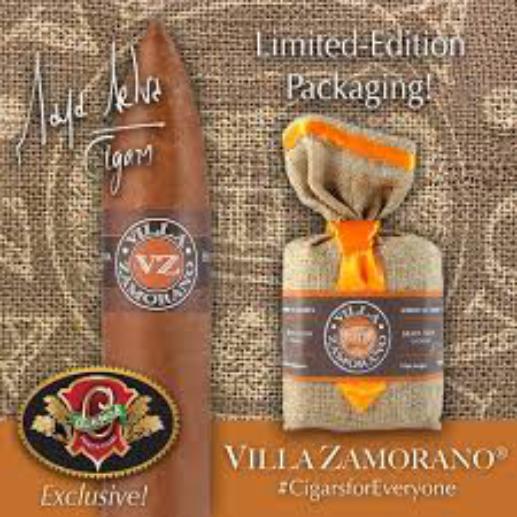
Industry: Necessities